Ruwi

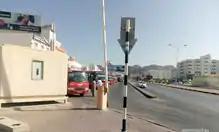
Ruwi Bus station

There are a large number of Pakistani restaurants in Ruwi that serve many types of Pakistani food, including Peshwari Chapli kabab, Peshwari grill, and different types of Pakistani kabab. Pakistani Tea House is a well-known Pakistani restaurant and serves Pakistani baryani (Halal).